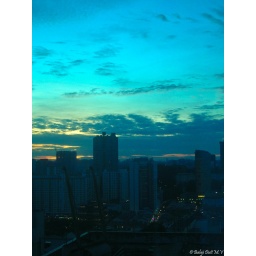
Looking out over the CBD from an office window